Elísabet Gunnarsdóttir

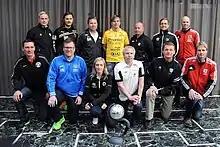
As the only female trainer in Damallsvenskan, 2013

Elísabet moved to Sweden in January 2009 to take over Kristianstads DFF of the Swedish Damallsvenskan. Through her time at the club Kristiantads DFF has signed some big names including Icelandic stars Margrét Lára Viðarsdóttir and Sif Atladóttir, Danish international Johanna Rasmussen and Swedish stars Hedvig Lindahl (sold to Chelsea 2015), Kosovare Asllani (sold to PSG 2012) and Josefine Öqvist (sold to Montpellier 2013). In September 2012 Elísabet signed a new two-year contract with the club.